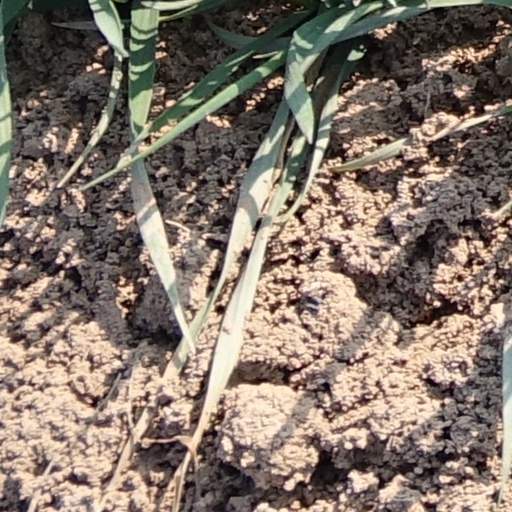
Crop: wheat